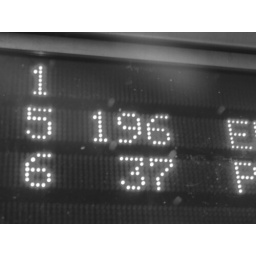
electronic bus sign on the way to my nan's house in clapham